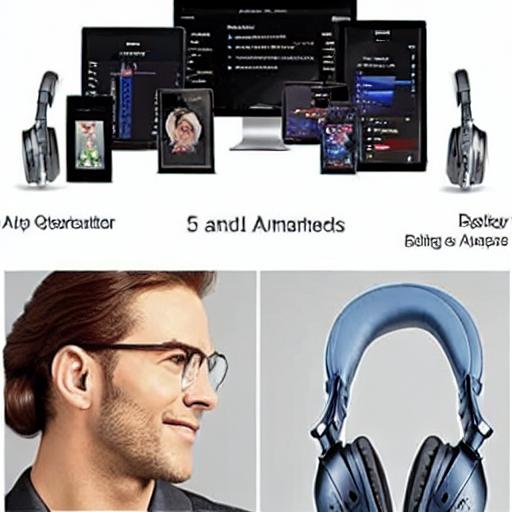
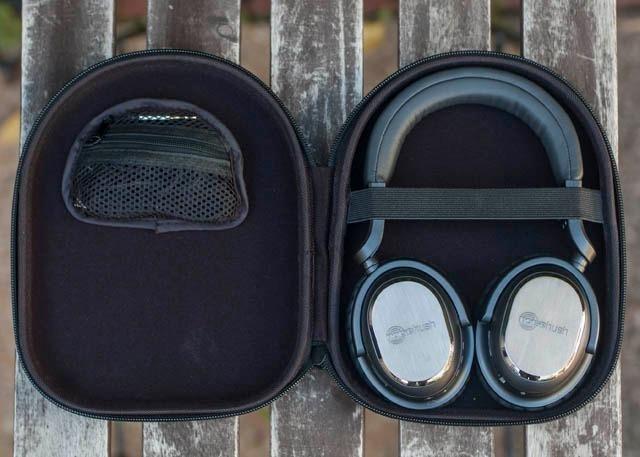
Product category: headphones
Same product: no